Double-decker bus

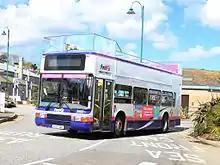
Double-decker buses may be particularly popular along tourist-friendly routes, such as this First Kernow open-top bus in Cornwall, England

Some of the existing double-deckers owned by SMRT Buses and SBS Transit were transferred to new operators Tower Transit and Go-Ahead under the Bus Contracting Model. Subsequent orders of Volvo B9TL and MAN A95 buses are being made by the Land Transport Authority, are painted in a lush green livery (rather than the operator-specific liveries of SMRT and SBS Transit), and are used by all operators. Double-decker units are prohibited on certain services due to height restrictions, narrow roads and width restrictions.